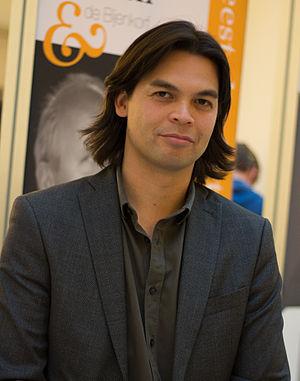
Gustaaf Peek, né en 1975 à Haarlem, est un écrivain, rédacteur et scénariste néerlandais.